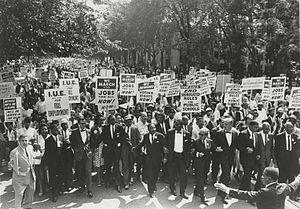
Wir Juden est un livre de 1934 écrit par le rabbin allemand Joachim Prinz qui regarde l'accession au pouvoir d'Hitler comme une preuve de la défaite du libéralisme et de l'assimilation en tant que solution à la question juive, et qui prône l'alternative sioniste pour sauver les Juifs allemands. Les négationnistes, les antisionistes et les activistes antisémites affirment que certains passages du livre Wir Juden montrent une affinité entre le sionisme et le nazisme, affirmation aberrante quand on connait l'implication ultérieure du rabbin Prinz en tant que leader du mouvement américain des droits civiques.